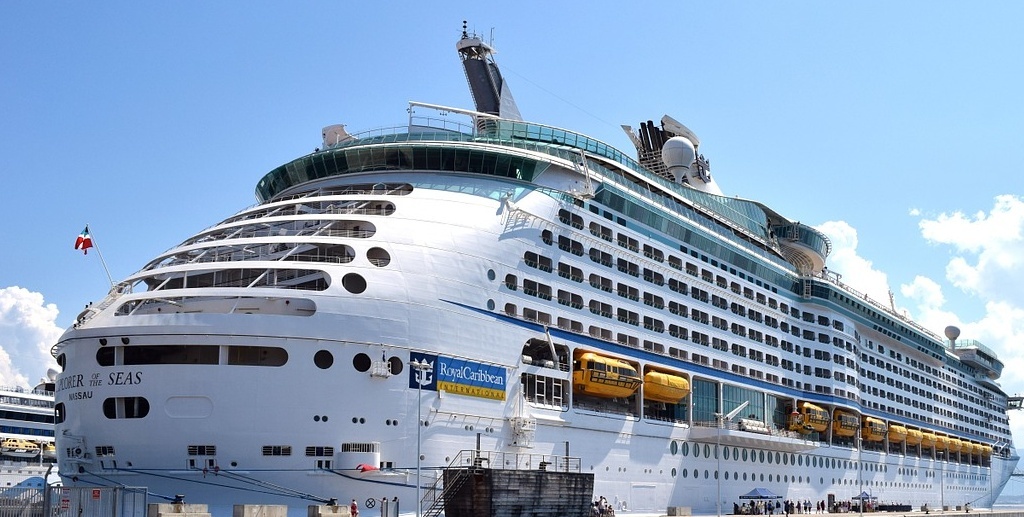
Vehicle type: Ships